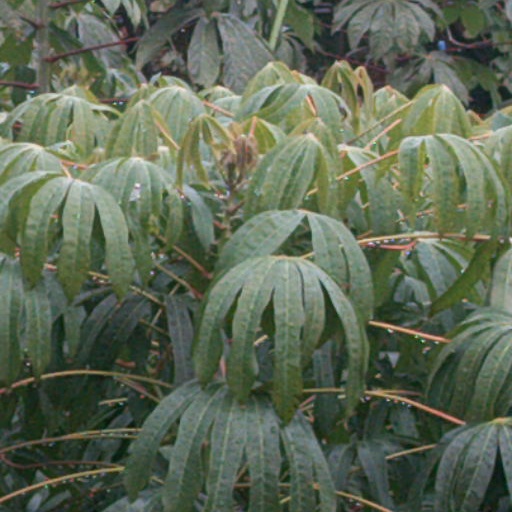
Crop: cassava